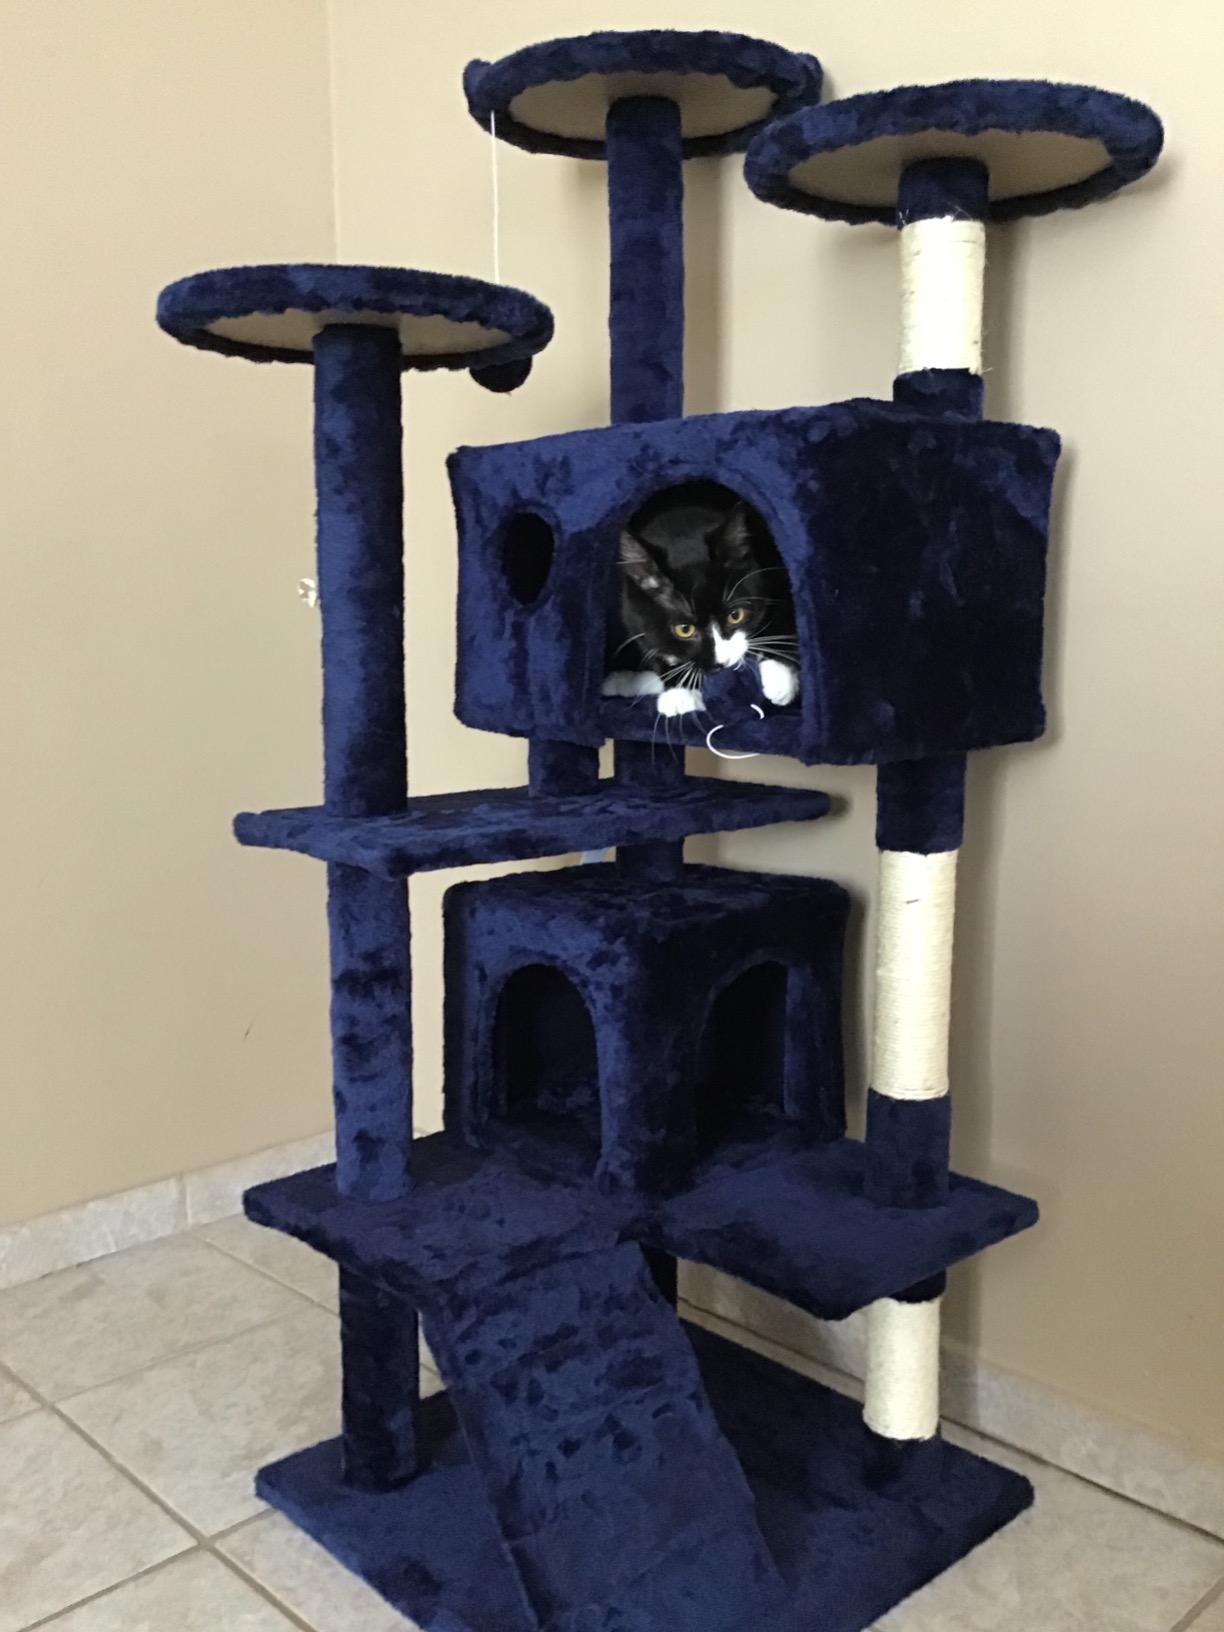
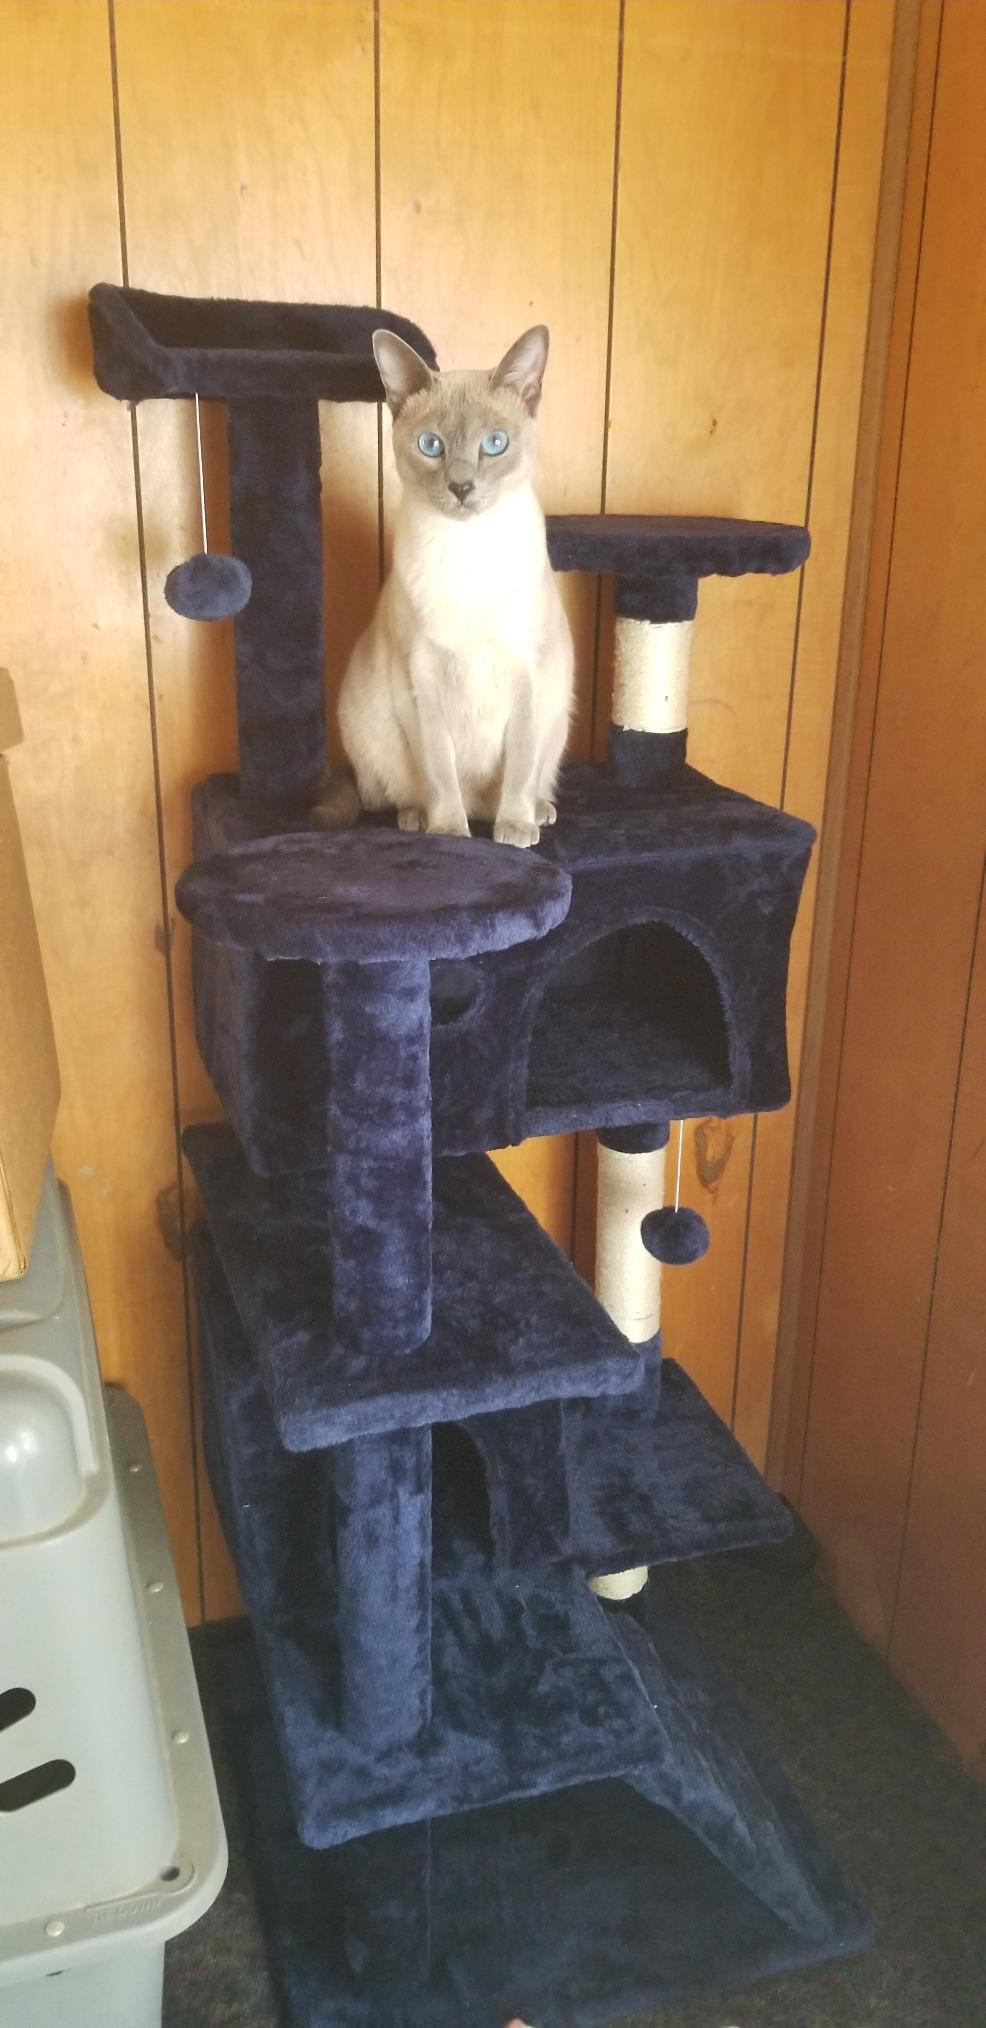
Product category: items_cat tree
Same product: yes